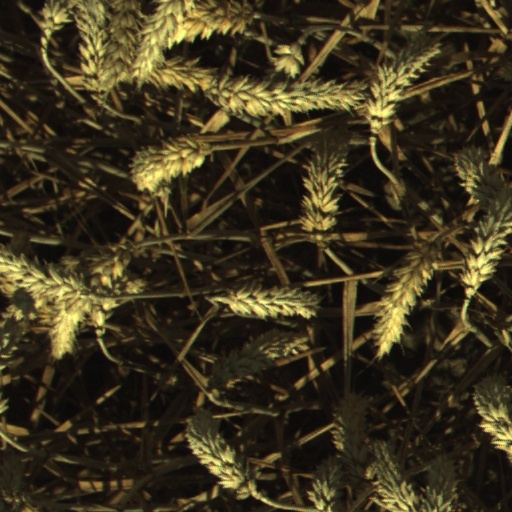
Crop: wheat